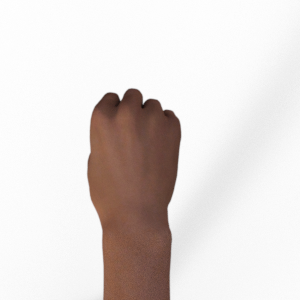
Label: rock